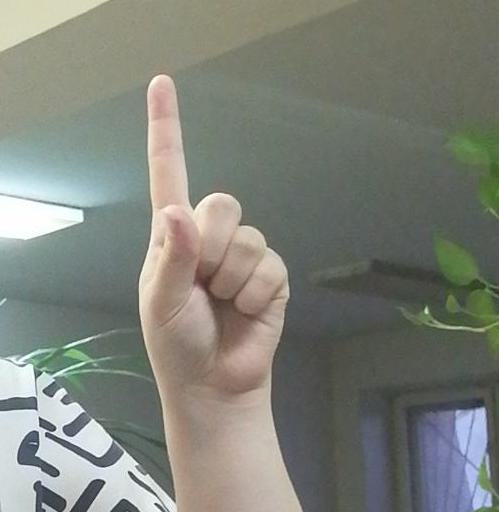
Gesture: one